Asleep at the Wheel

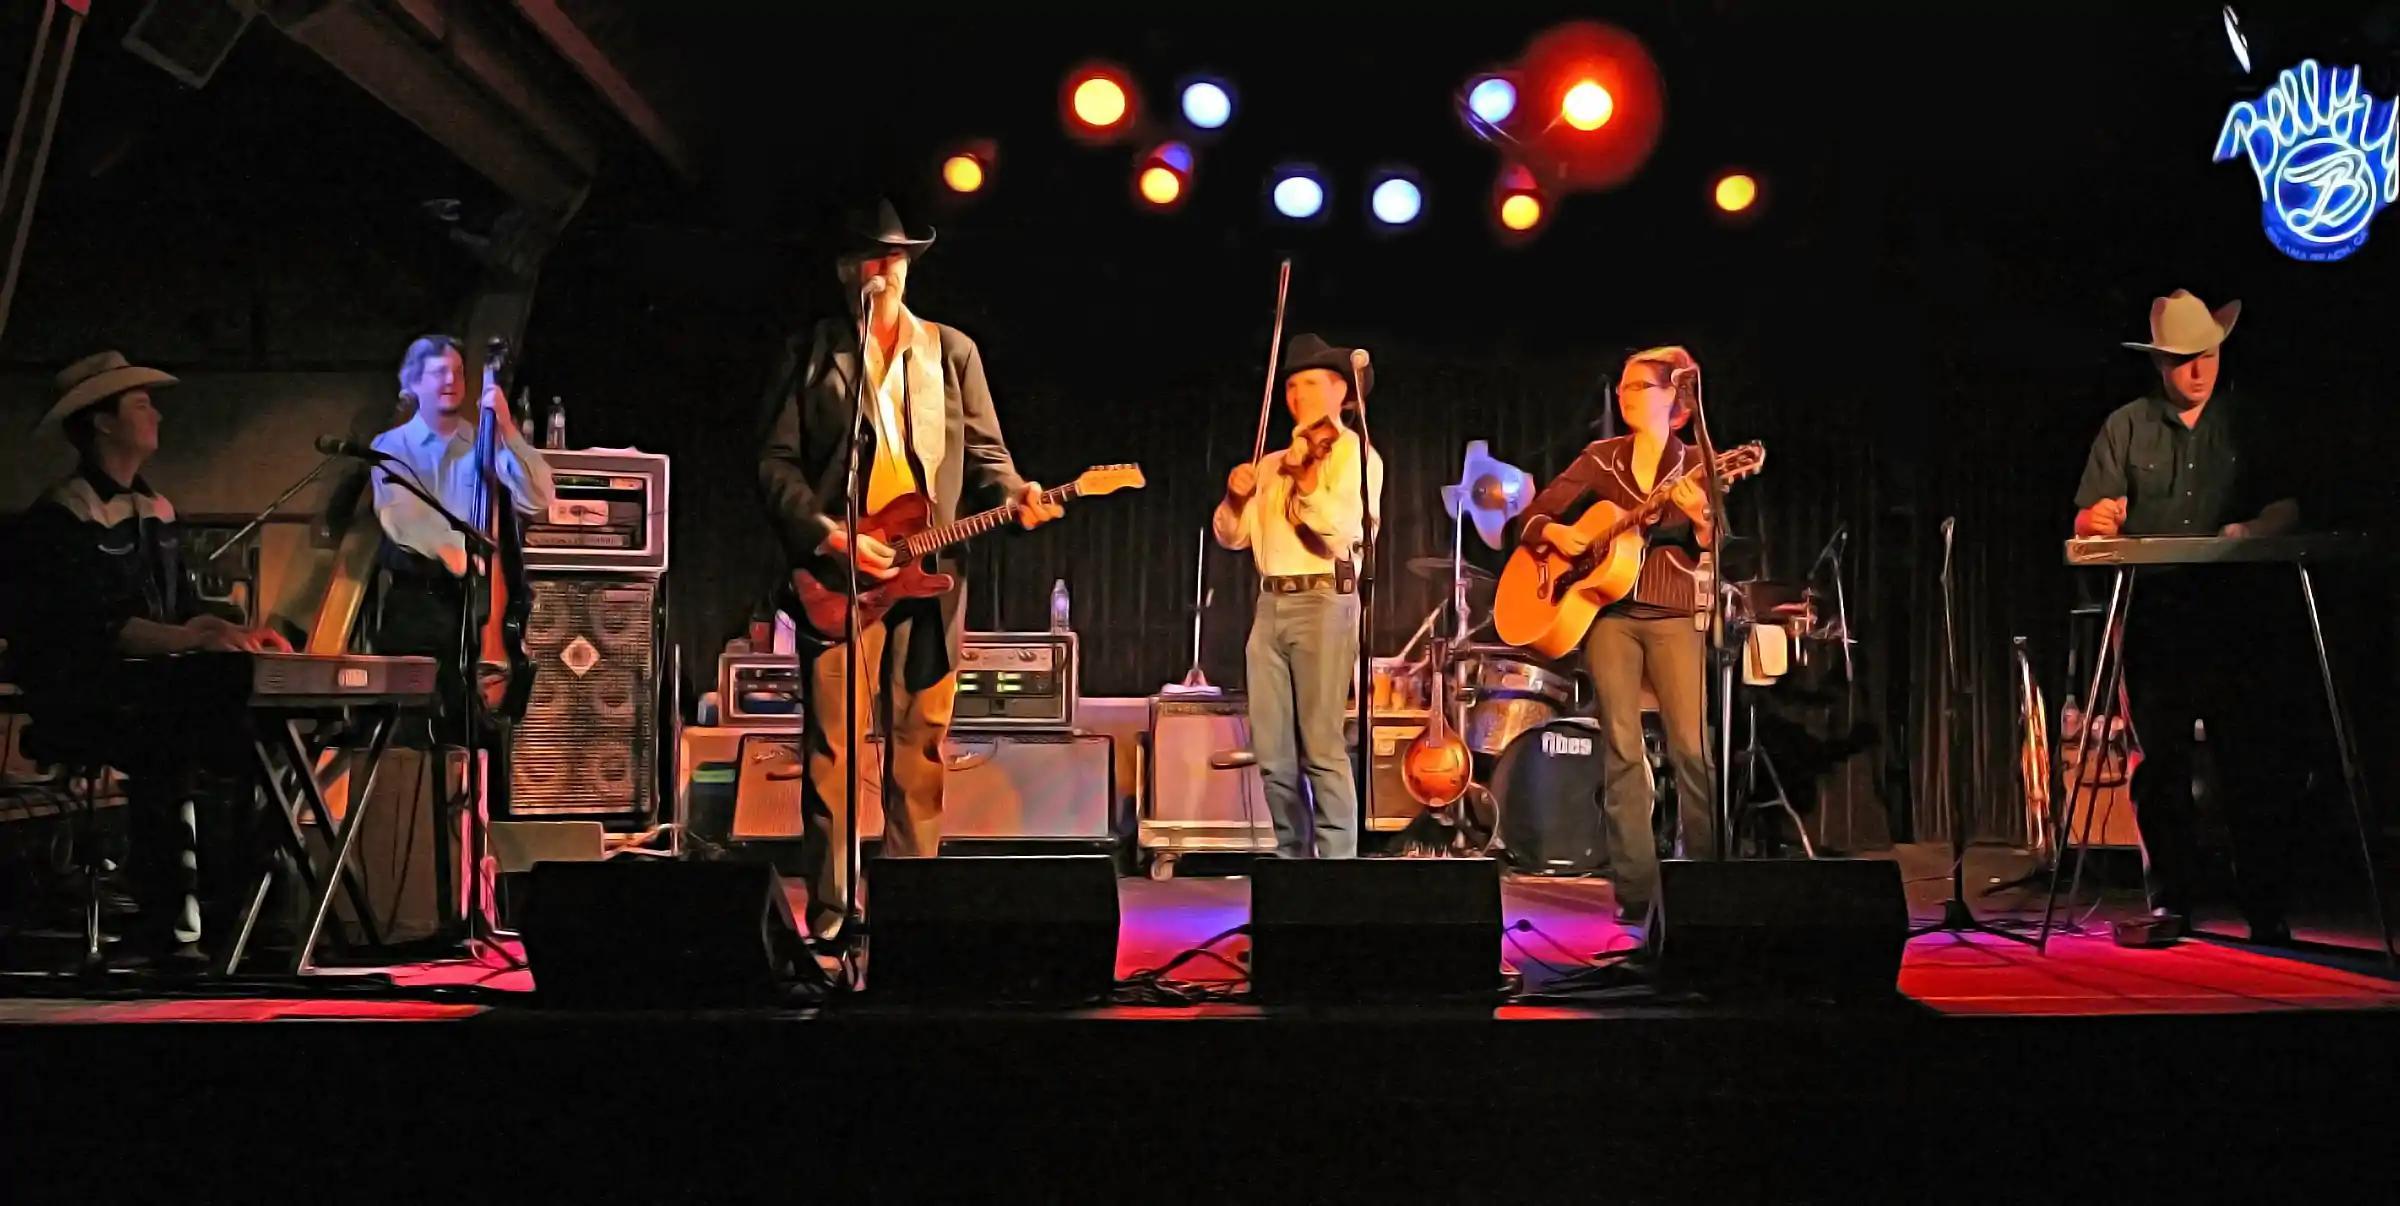
Asleep at the Wheel performing in San Diego, California

Asleep at the Wheel is an American Western swing music group that was formed in Paw Paw, West Virginia, in 1970, and is based in Austin, Texas. The band has won nine Grammy Awards, released over 20 albums, and has charted more than 21 singles on the "Billboard" country charts. Their highest-charting single, "The Letter That Johnny Walker Read", peaked at number 10 in 1975.